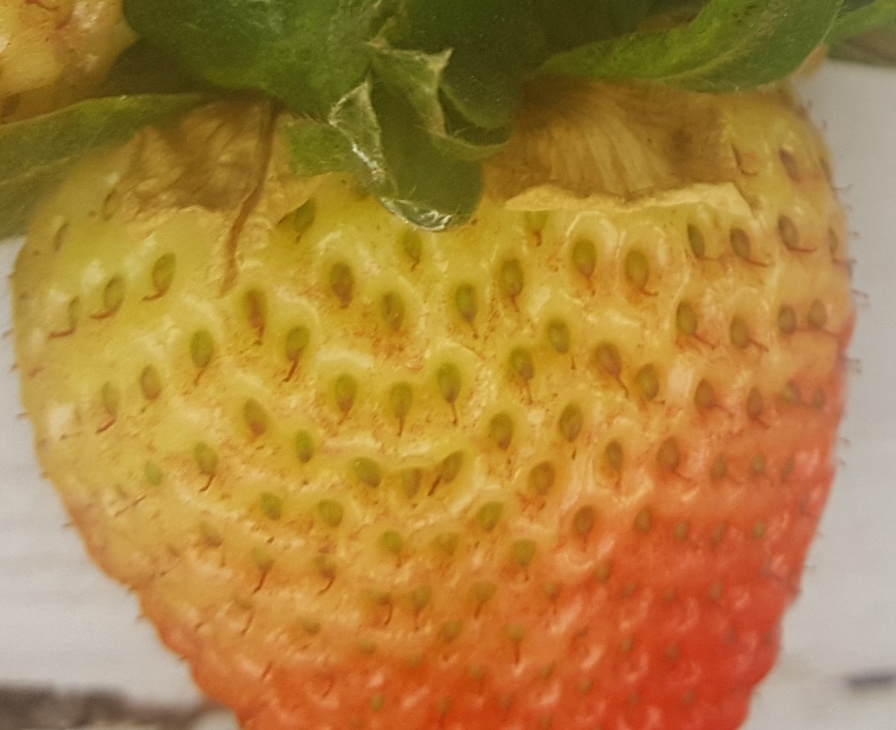
Label: Strawberry